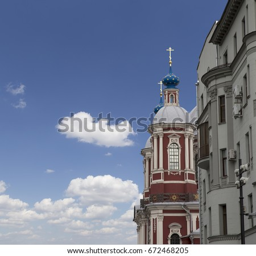
the baroque church of person .